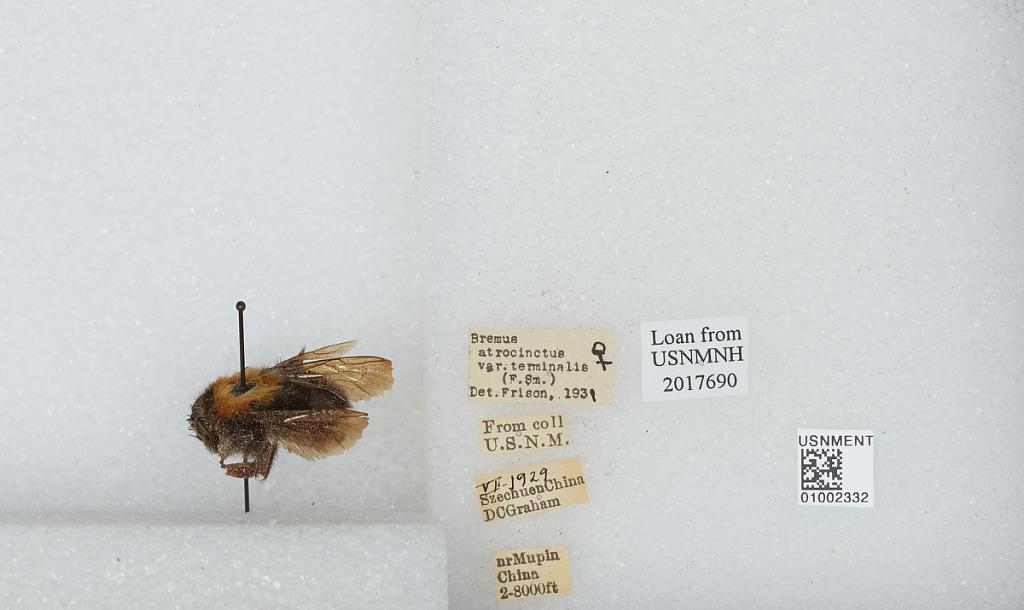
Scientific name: Bombus (Festivobombus) festivus Smith
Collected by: D. Graham
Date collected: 1929-7-
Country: China
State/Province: Sichuan
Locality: near Muping, formerly Mupin
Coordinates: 30.3692, 102.814
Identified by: Frison